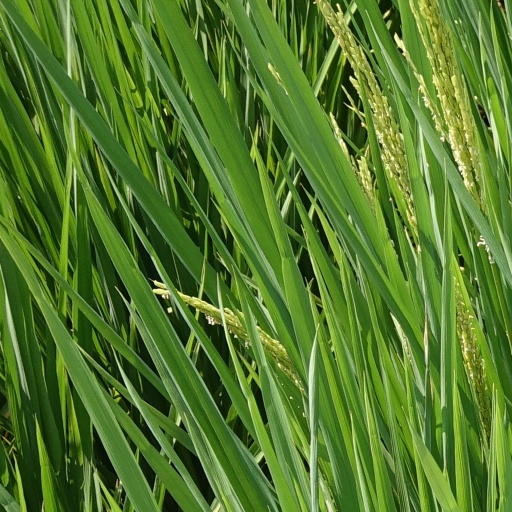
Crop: rice